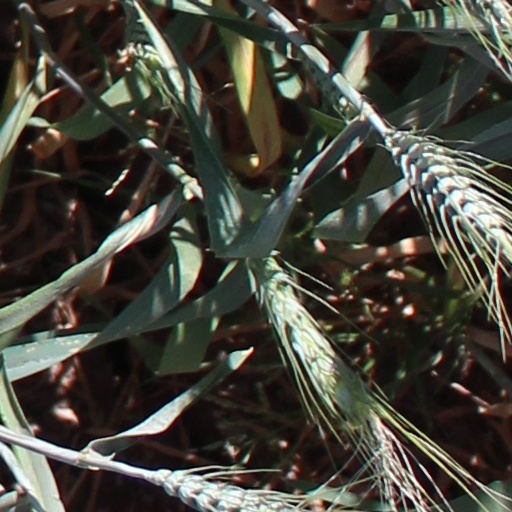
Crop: wheat